1993 Cannes Film Festival

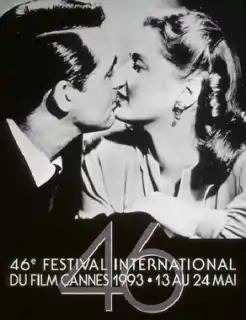
Official poster of the 46th Cannes Film Festival, featuring still of Cary Grant and Ingrid Bergman from Alfred Hitchcock's "Notorious".

The 46th Cannes Film Festival took place from 13 to 24 May 1993. French filmmaker Louis Malle served as jury president for the main competition. French actress Jeanne Moreau hosted the opening and closing ceremonies.